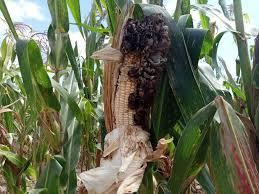
Hili ni shamba la mahidi ambapo kuna mahindi ambayo inaonekana kuivaa. Ilioko hapa mbele ni mahindi ambayo imeharibika ama haikuweza kuiva vizuri kwa sababu iko na vitu mbaya juu.